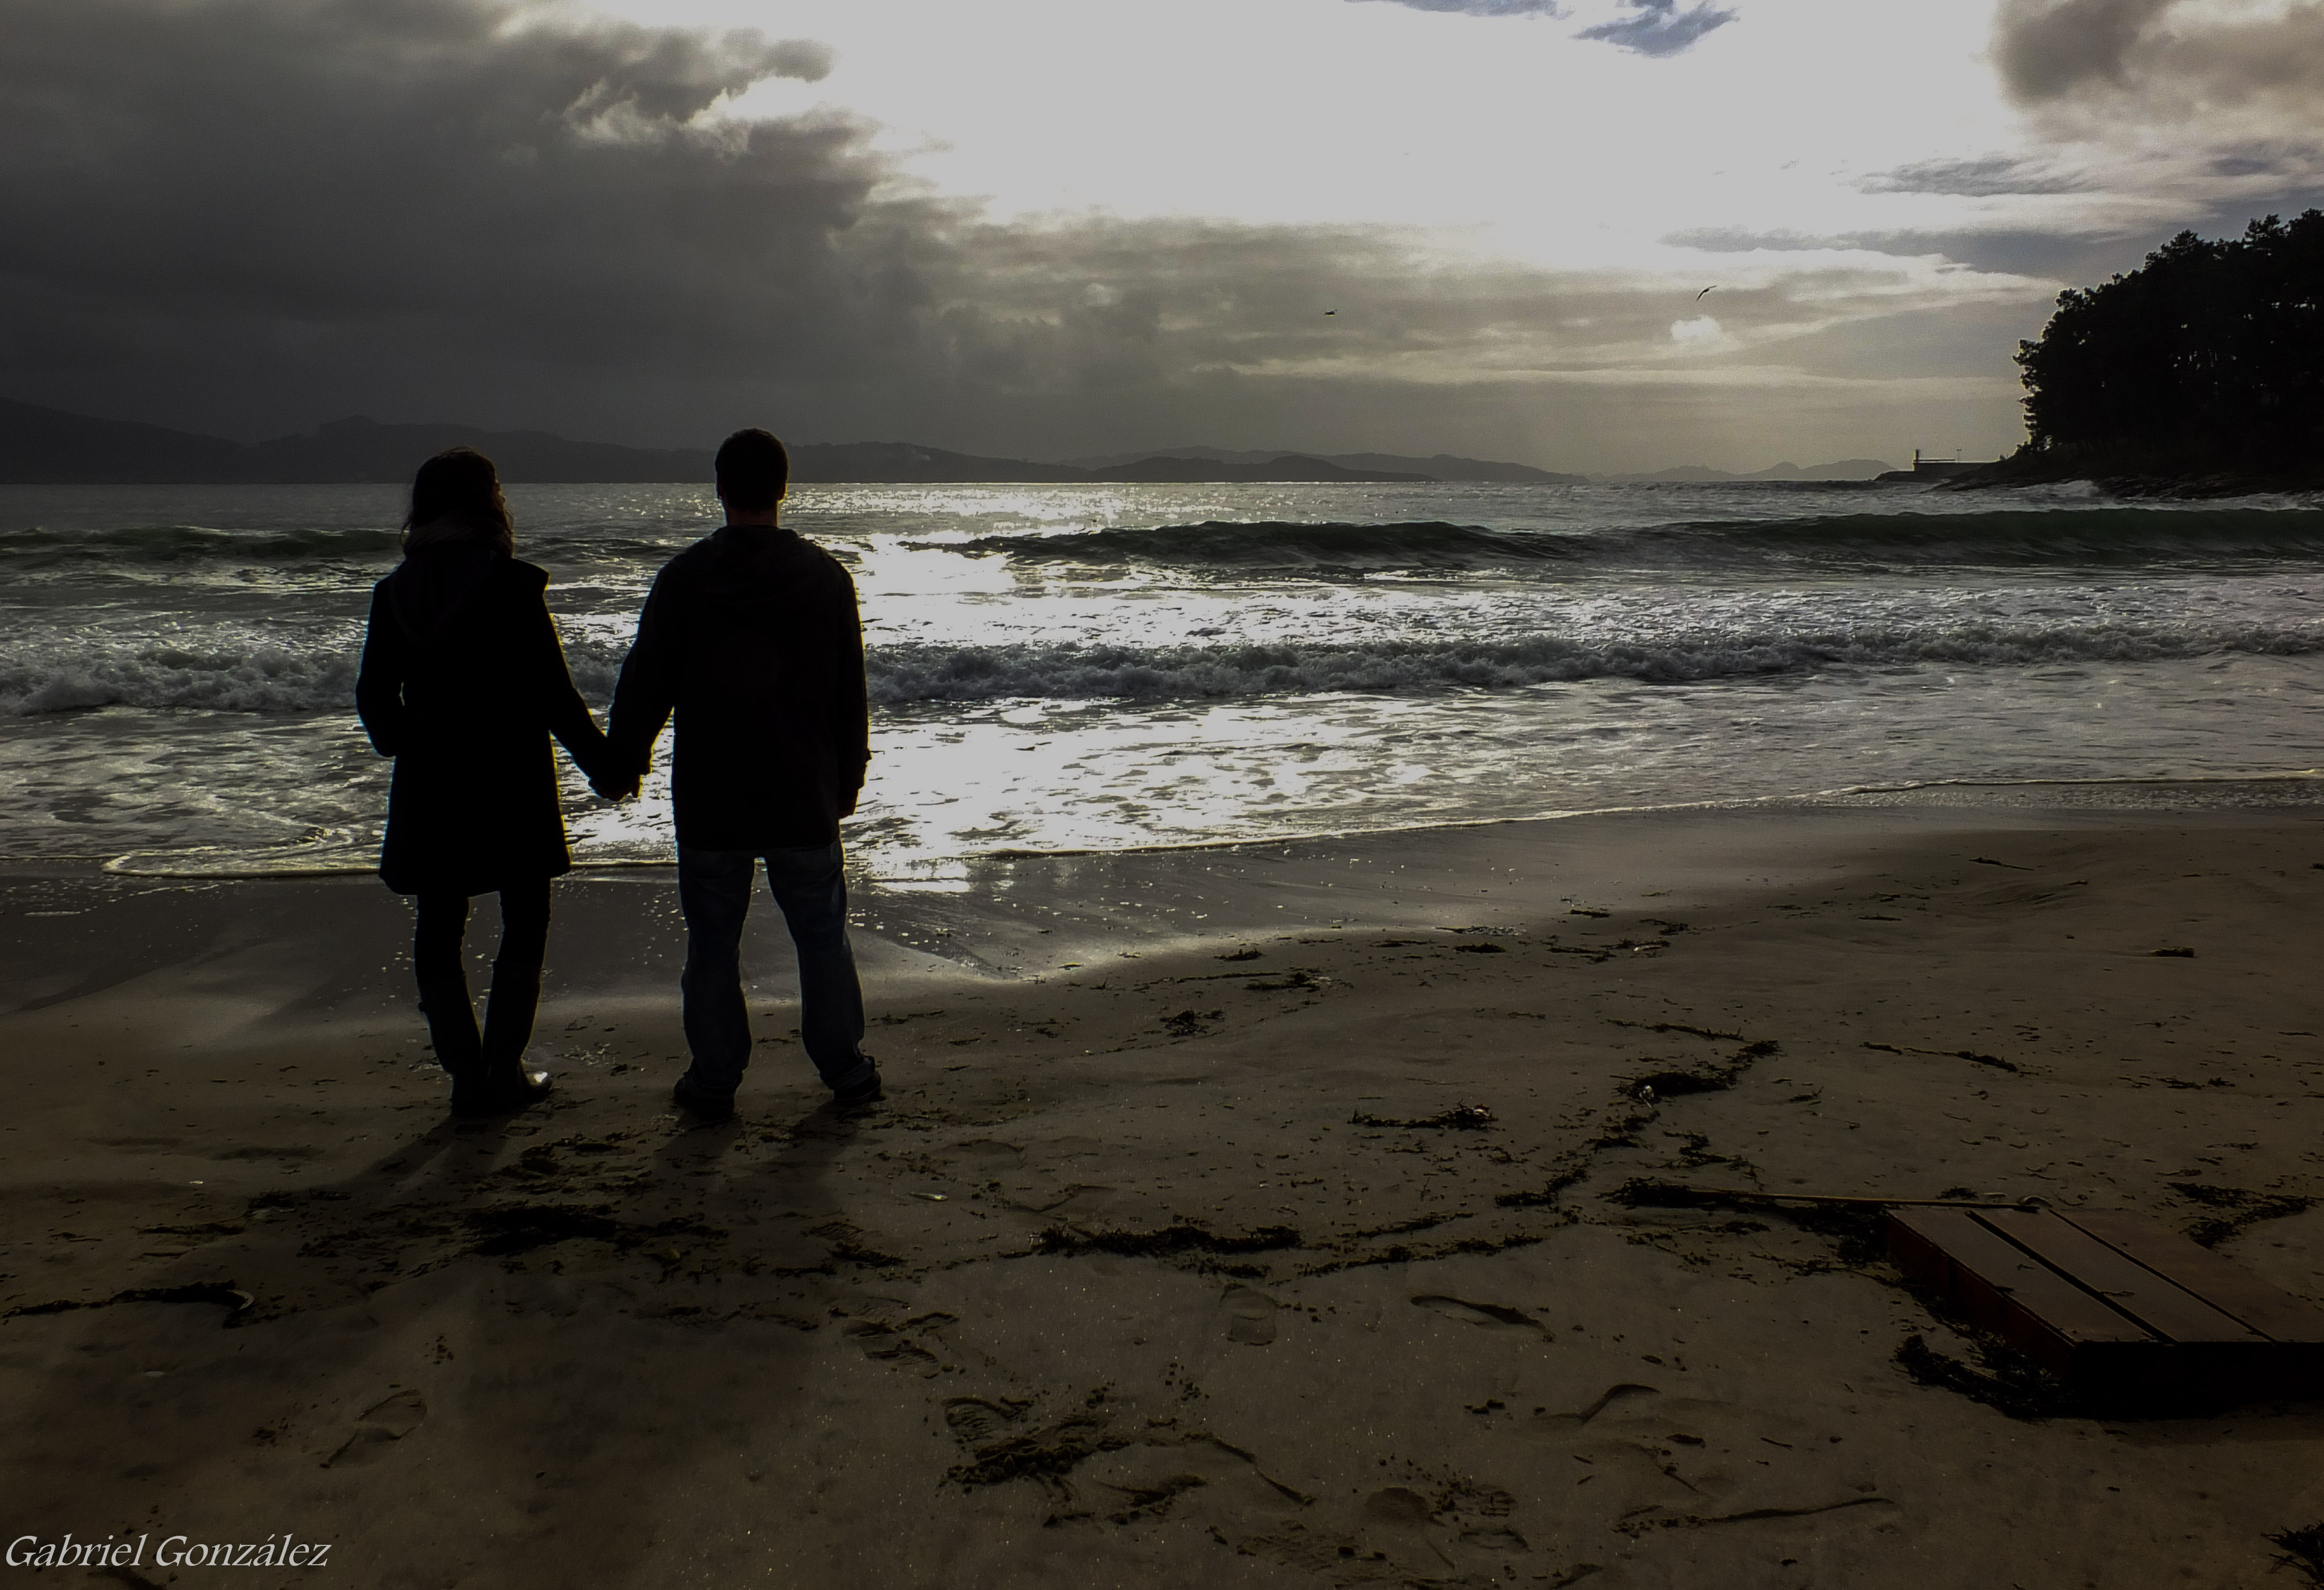
beach, landscape, sea, coast, water, sand, rock, ocean, horizon, cloud, sunset, sunlight, morning, shore, wave, evening, bay, material, body of water, spain, galicia, sanxenxo, paisajes, image, espana, ggl1, gaby1, fujifilmxs1, ruadepaseodesilgarsanxenxogaliciaespa a, wind wave